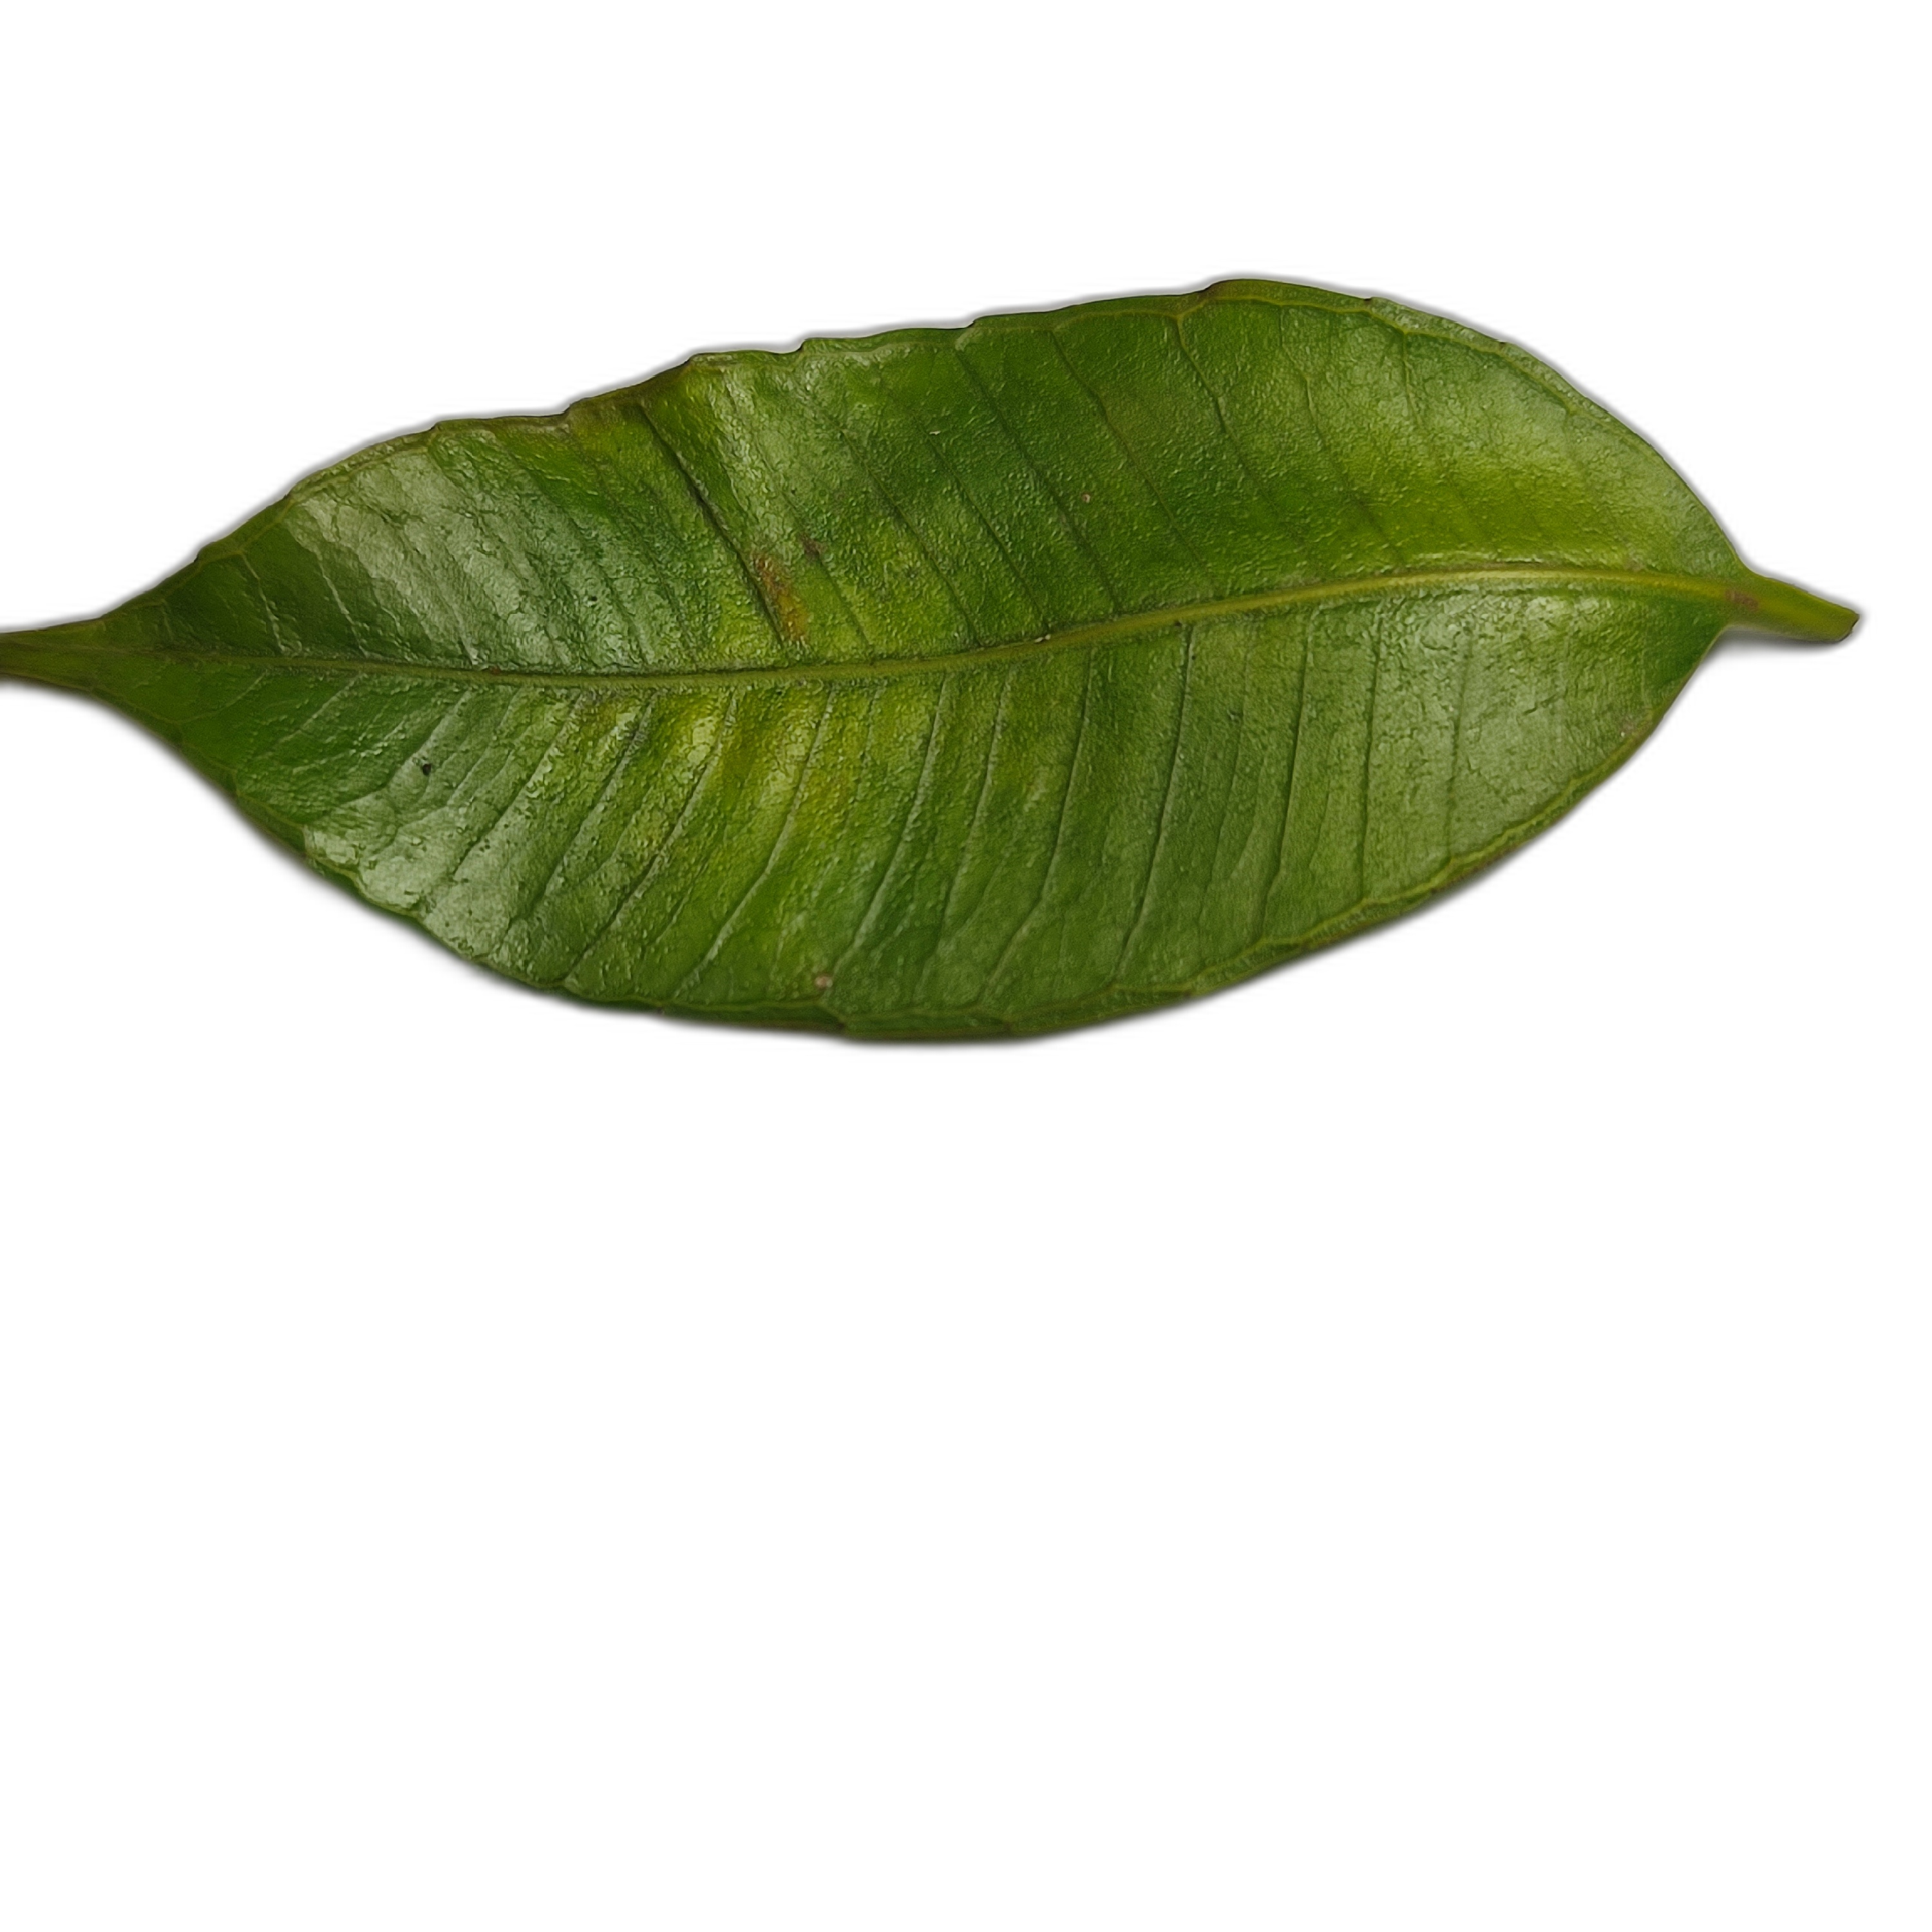
Label: healthy